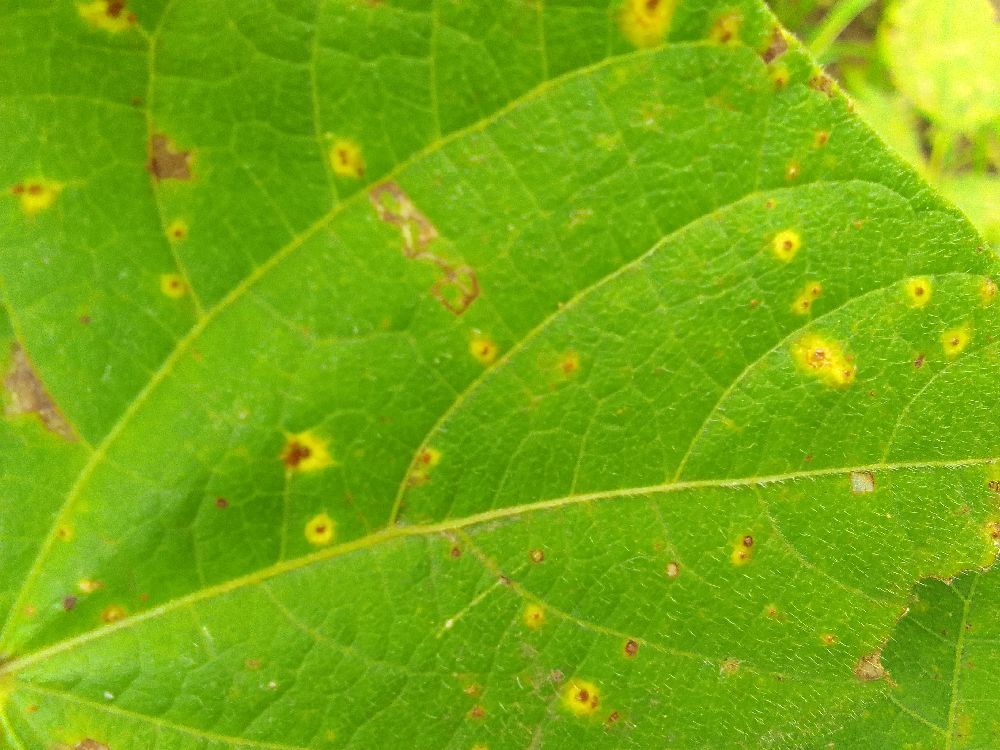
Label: rust